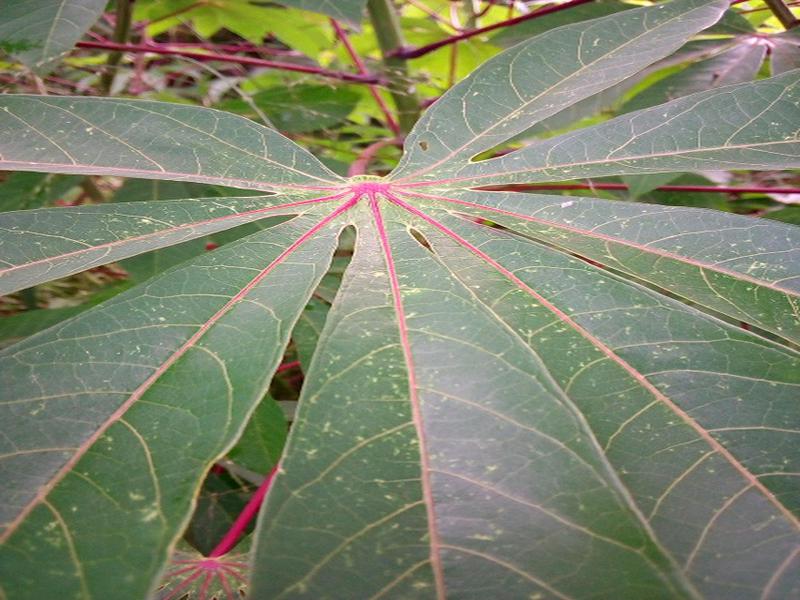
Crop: cassava
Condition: green_mottle